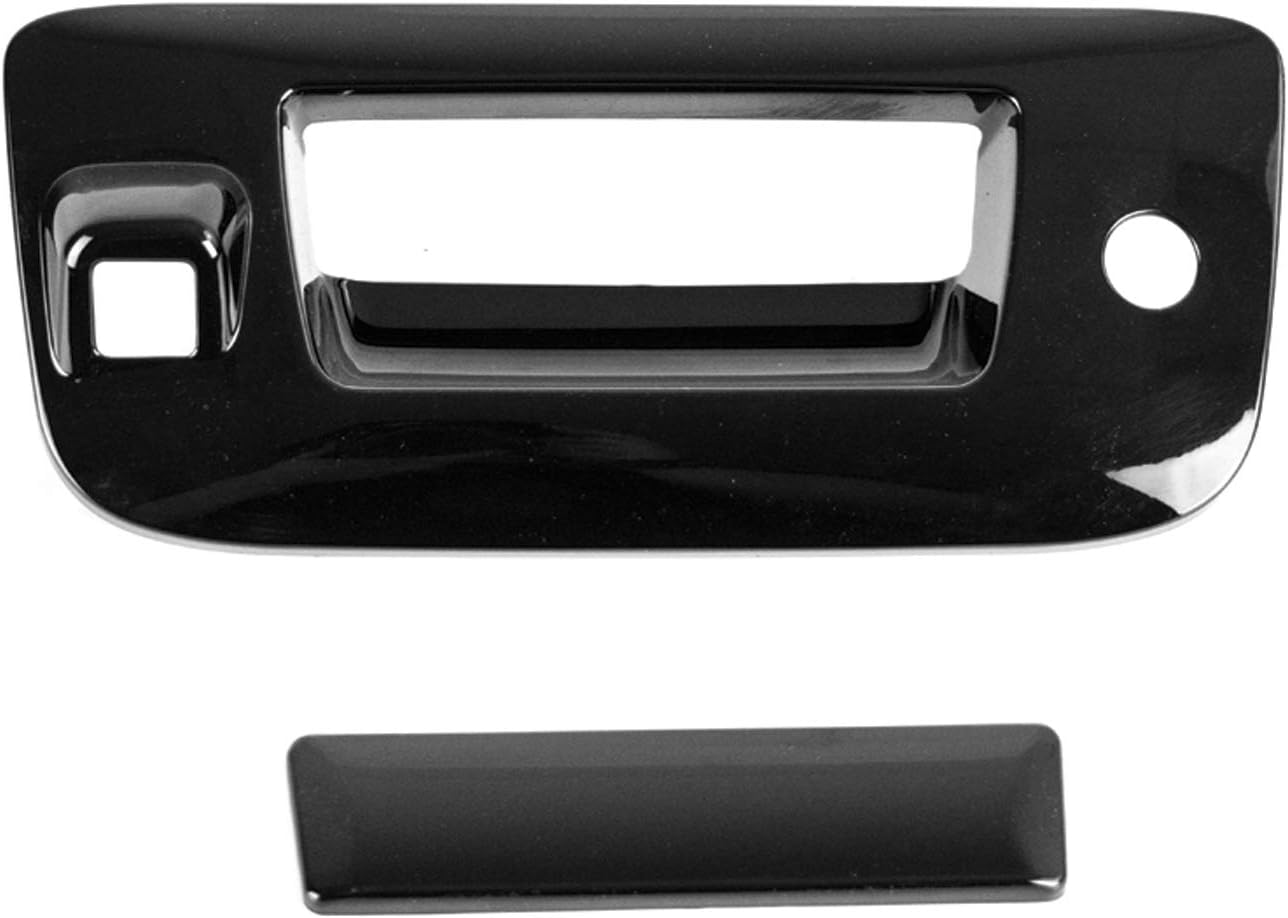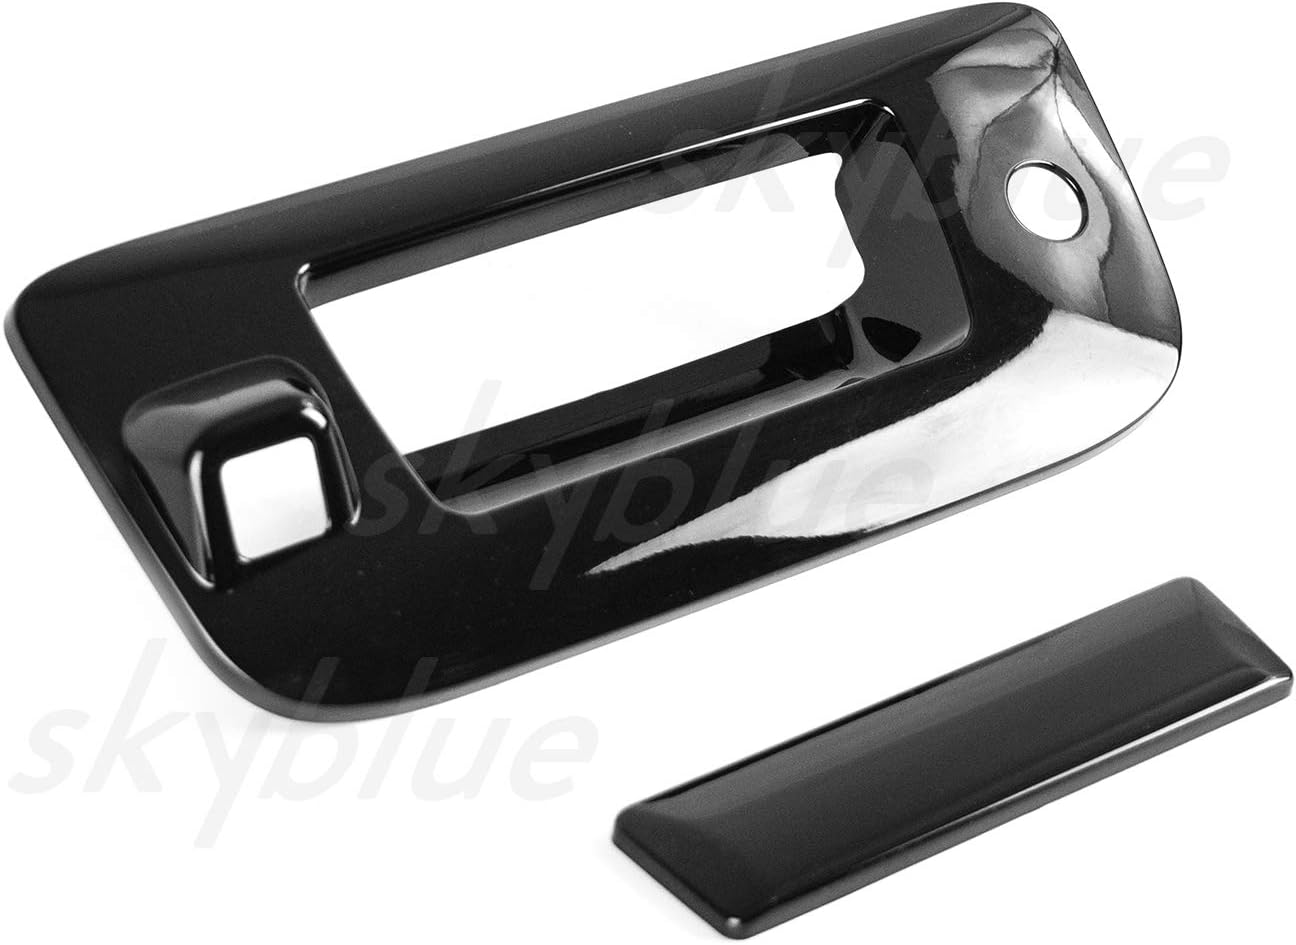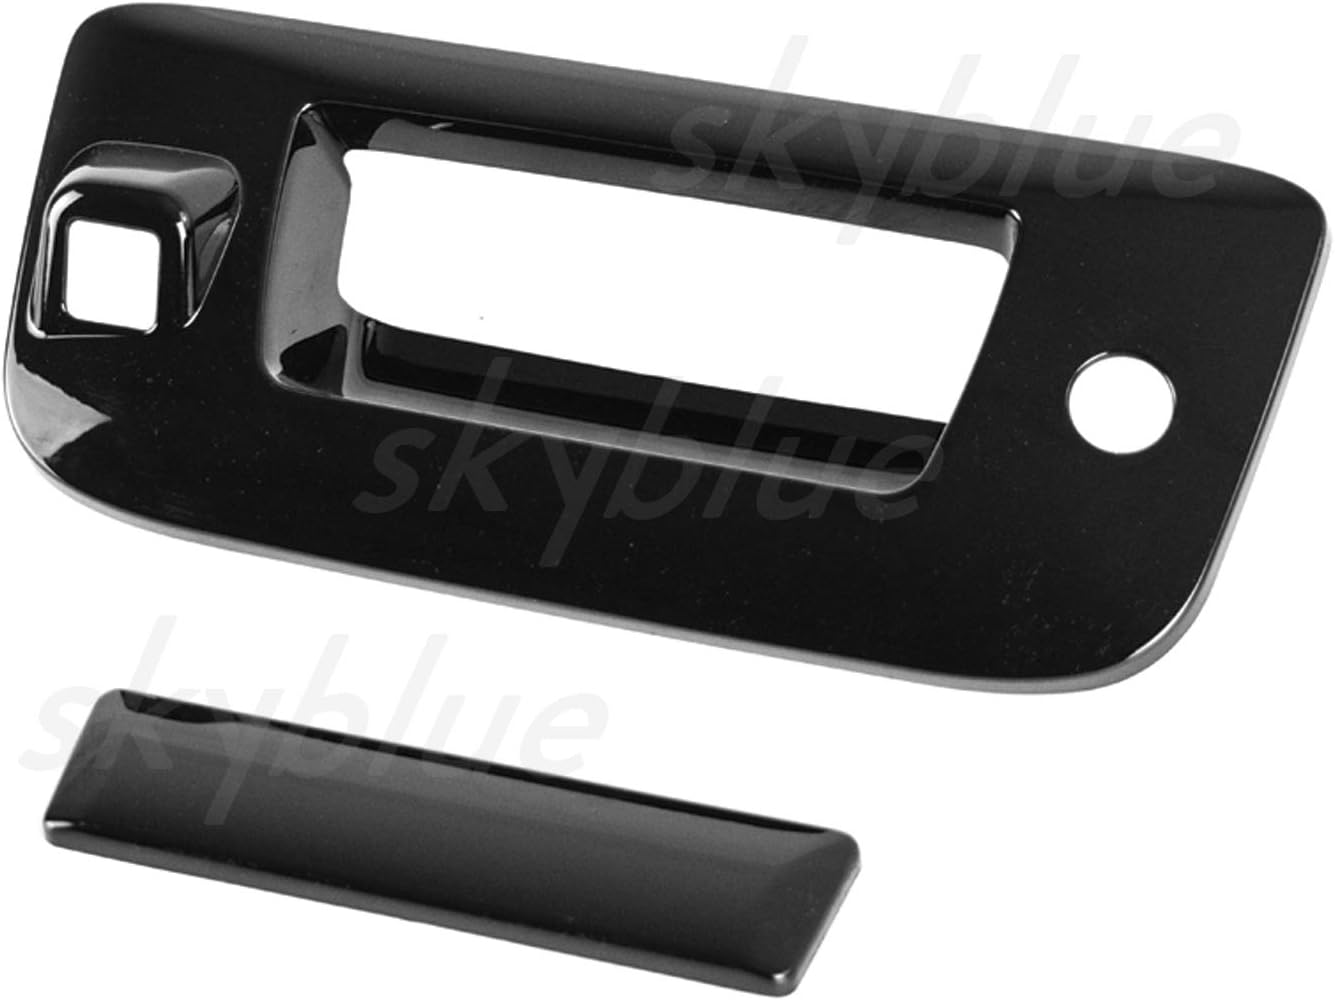
SKWAutoParts with Keyhole & Camera Hole Black Tailgate Handle Cover for 07-13 Chevy Chevrolet Silverado 1500/07-14 Silverado 2500/3500 / 07-13 Gmc Sierra 1500/07-14 Sierra 2500/3500
Category: Automotive
SKWAutoParts With Keyhole & Camera Hole Black Tailgate Handle Cover for 07-13 Chevy Chevrolet Silverado 1500 / 07-14 Silverado 2500/3500 / 07-13 Gmc Sierra 1500 / 07-14 Sierra 2500/3500
Features: Enhances the look and feel of factory parts. | Made of Premium Automotive Grade Triple Chrome Plated ABS - Same quality and durablitly as OE Chrome. | Easy Stick-on Installation with Automotive grade 3M tape | Tested to fit OEM factory parts | Designed to withstand the rigors of the elements,High Quality Made in Taiwan